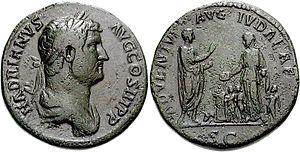
L’histoire de la Palestine retrace les événements de cette région historique et géographique du Proche-Orient située entre la mer Méditerranée et le désert à l'est du Jourdain et au nord du Sinaï.